Joseph Passerat

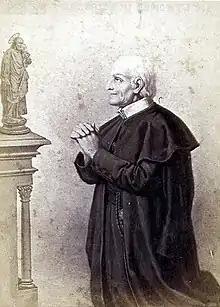
Joseph Passerat

Joseph-Amand Passerat (born 30 April 1772, at Joinville, France; died 30 October 1858 in Tournai, Belgium) was a French Redemptorist. He was declared Servant of God in 1893 and confirmed as a Venerable in 1980.